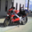
Label: motorcycle